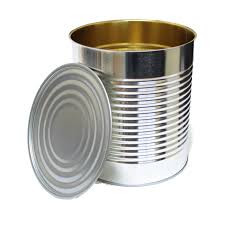
Waste category: metal